Jean Daullé

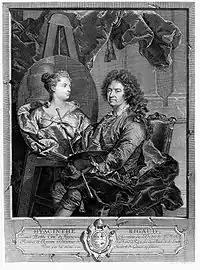
"Hyacinthe Rigaud painting his wife", after an autoportrait by Rigaud, 1742

He was the son of Jean Daullé, a silversmith, and his wife, Anne née Dennel. At the age of fourteen, he received training from an engraver named Robart, at the priory of Saint-Pierre d'Abbeville.